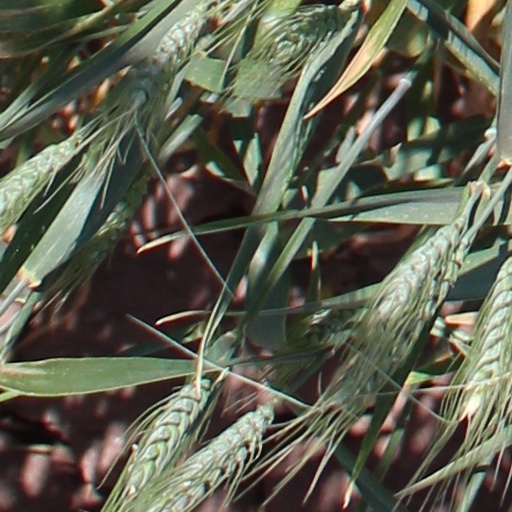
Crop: wheat